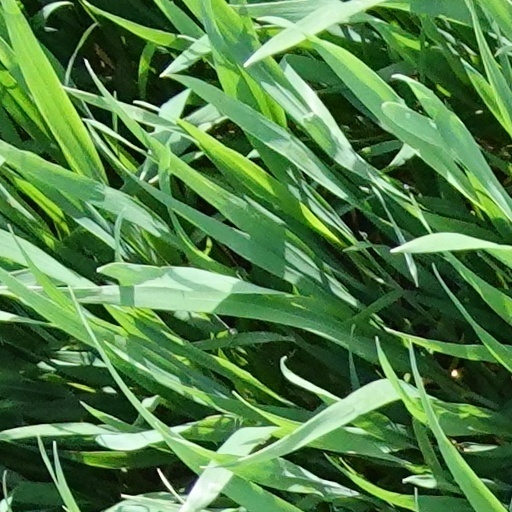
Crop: wheat